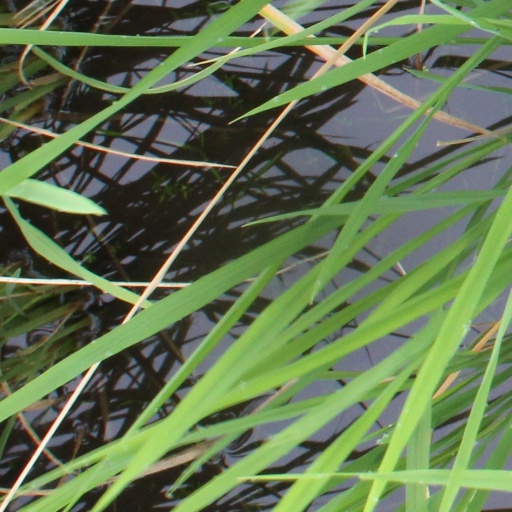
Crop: rice